Olimpik Sports Complex

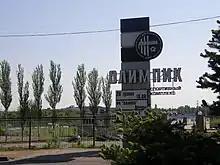
Stele at the entrance to the complex

Sports Complex Olimpik is a football stadium in the city of Donetsk, Ukraine.